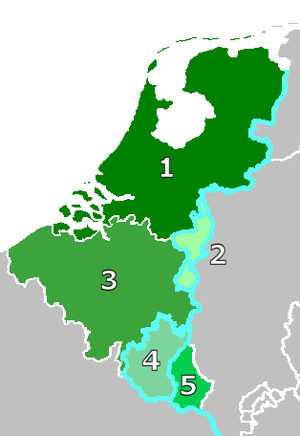
La crise luxembourgeoise survenue en 1867 résulte de l'opposition des chancelleries d'Europe à l'achat du Grand-Duché de Luxembourg par la France de Napoléon III. Elle prélude à la guerre franco-prussienne de 1870. Le Luxembourg passe du statut de fief héréditaire à celui d'État indépendant et neutre.
Charles-Louis-Napoléon Bonaparte, dit Louis-Napoléon Bonaparte, né le 20 avril 1808 à Paris et mort le 9 janvier 1873 à Chislehurst, est un monarque et un homme d'État français. Il est à la fois l'unique président de la Deuxième République, le premier chef d'État français élu au suffrage universel masculin, le 10 décembre 1848, le premier président de la République française, et après la proclamation de l'Empire le 2 décembre 1852, le dernier monarque du pays sous le nom de Napoléon III, empereur des Français.
Wilhelmine de Prusse est née princesse de Prusse et est devenue reine consort des Pays-Bas par son mariage avec le roi Guillaume Iᵉʳ des Pays-Bas.